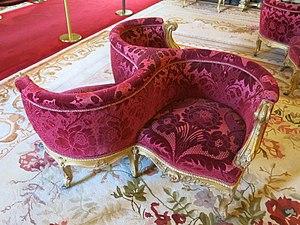
Meuble de type indiscret dans le Grand Salon des appartements de Napoléon III. Musée du Louvre (Paris).
Un indiscret, est un meuble où trois fauteuils sont accolés en forme de feuilles de trèfle. Il permet à trois personnes de discuter sans avoir à tourner la tête. Ce meuble est une invention du Second Empire. Il peut comporter jusqu'à quatre sièges.